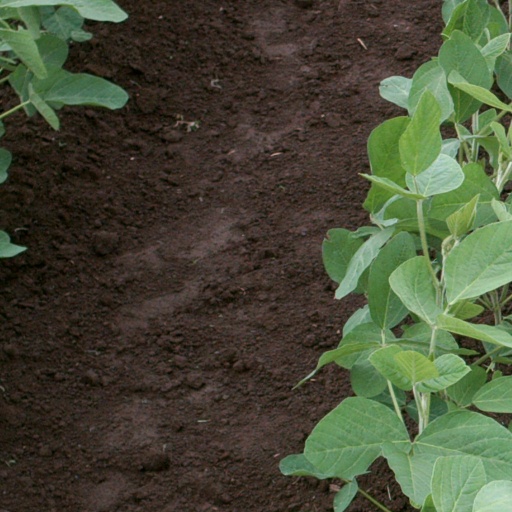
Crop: soybean